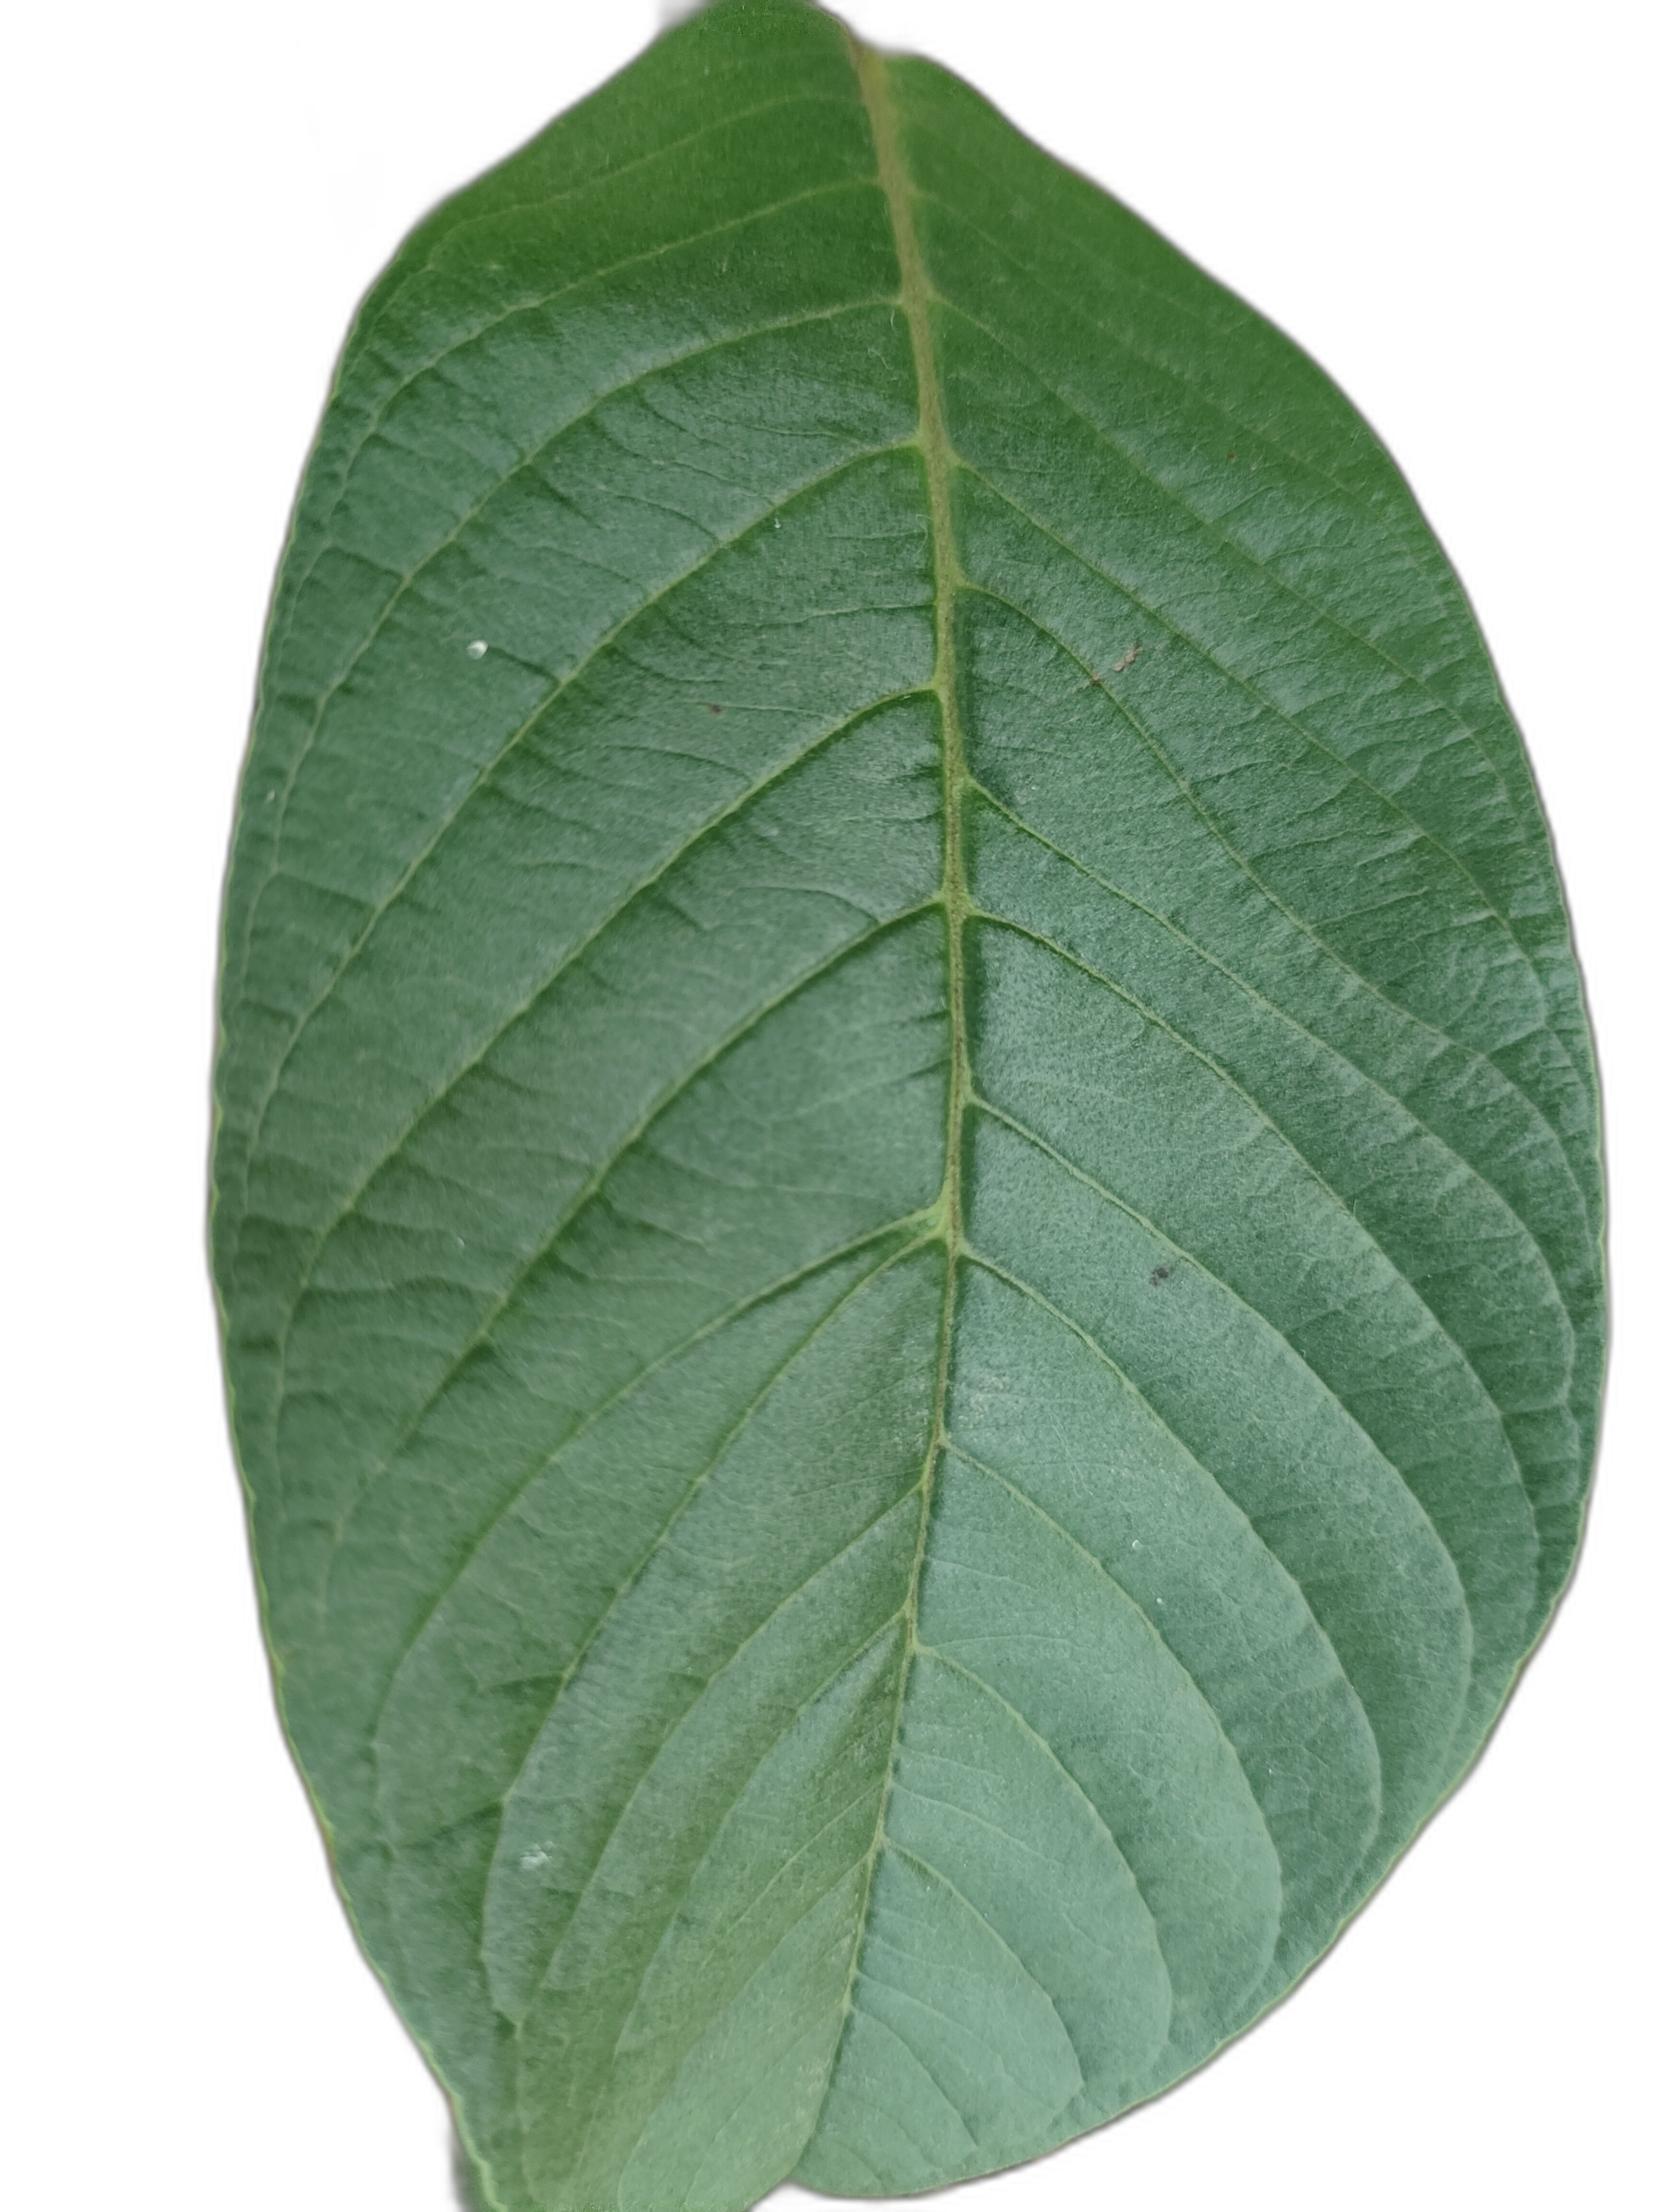
Plant part: leaf
Disease: Healthy